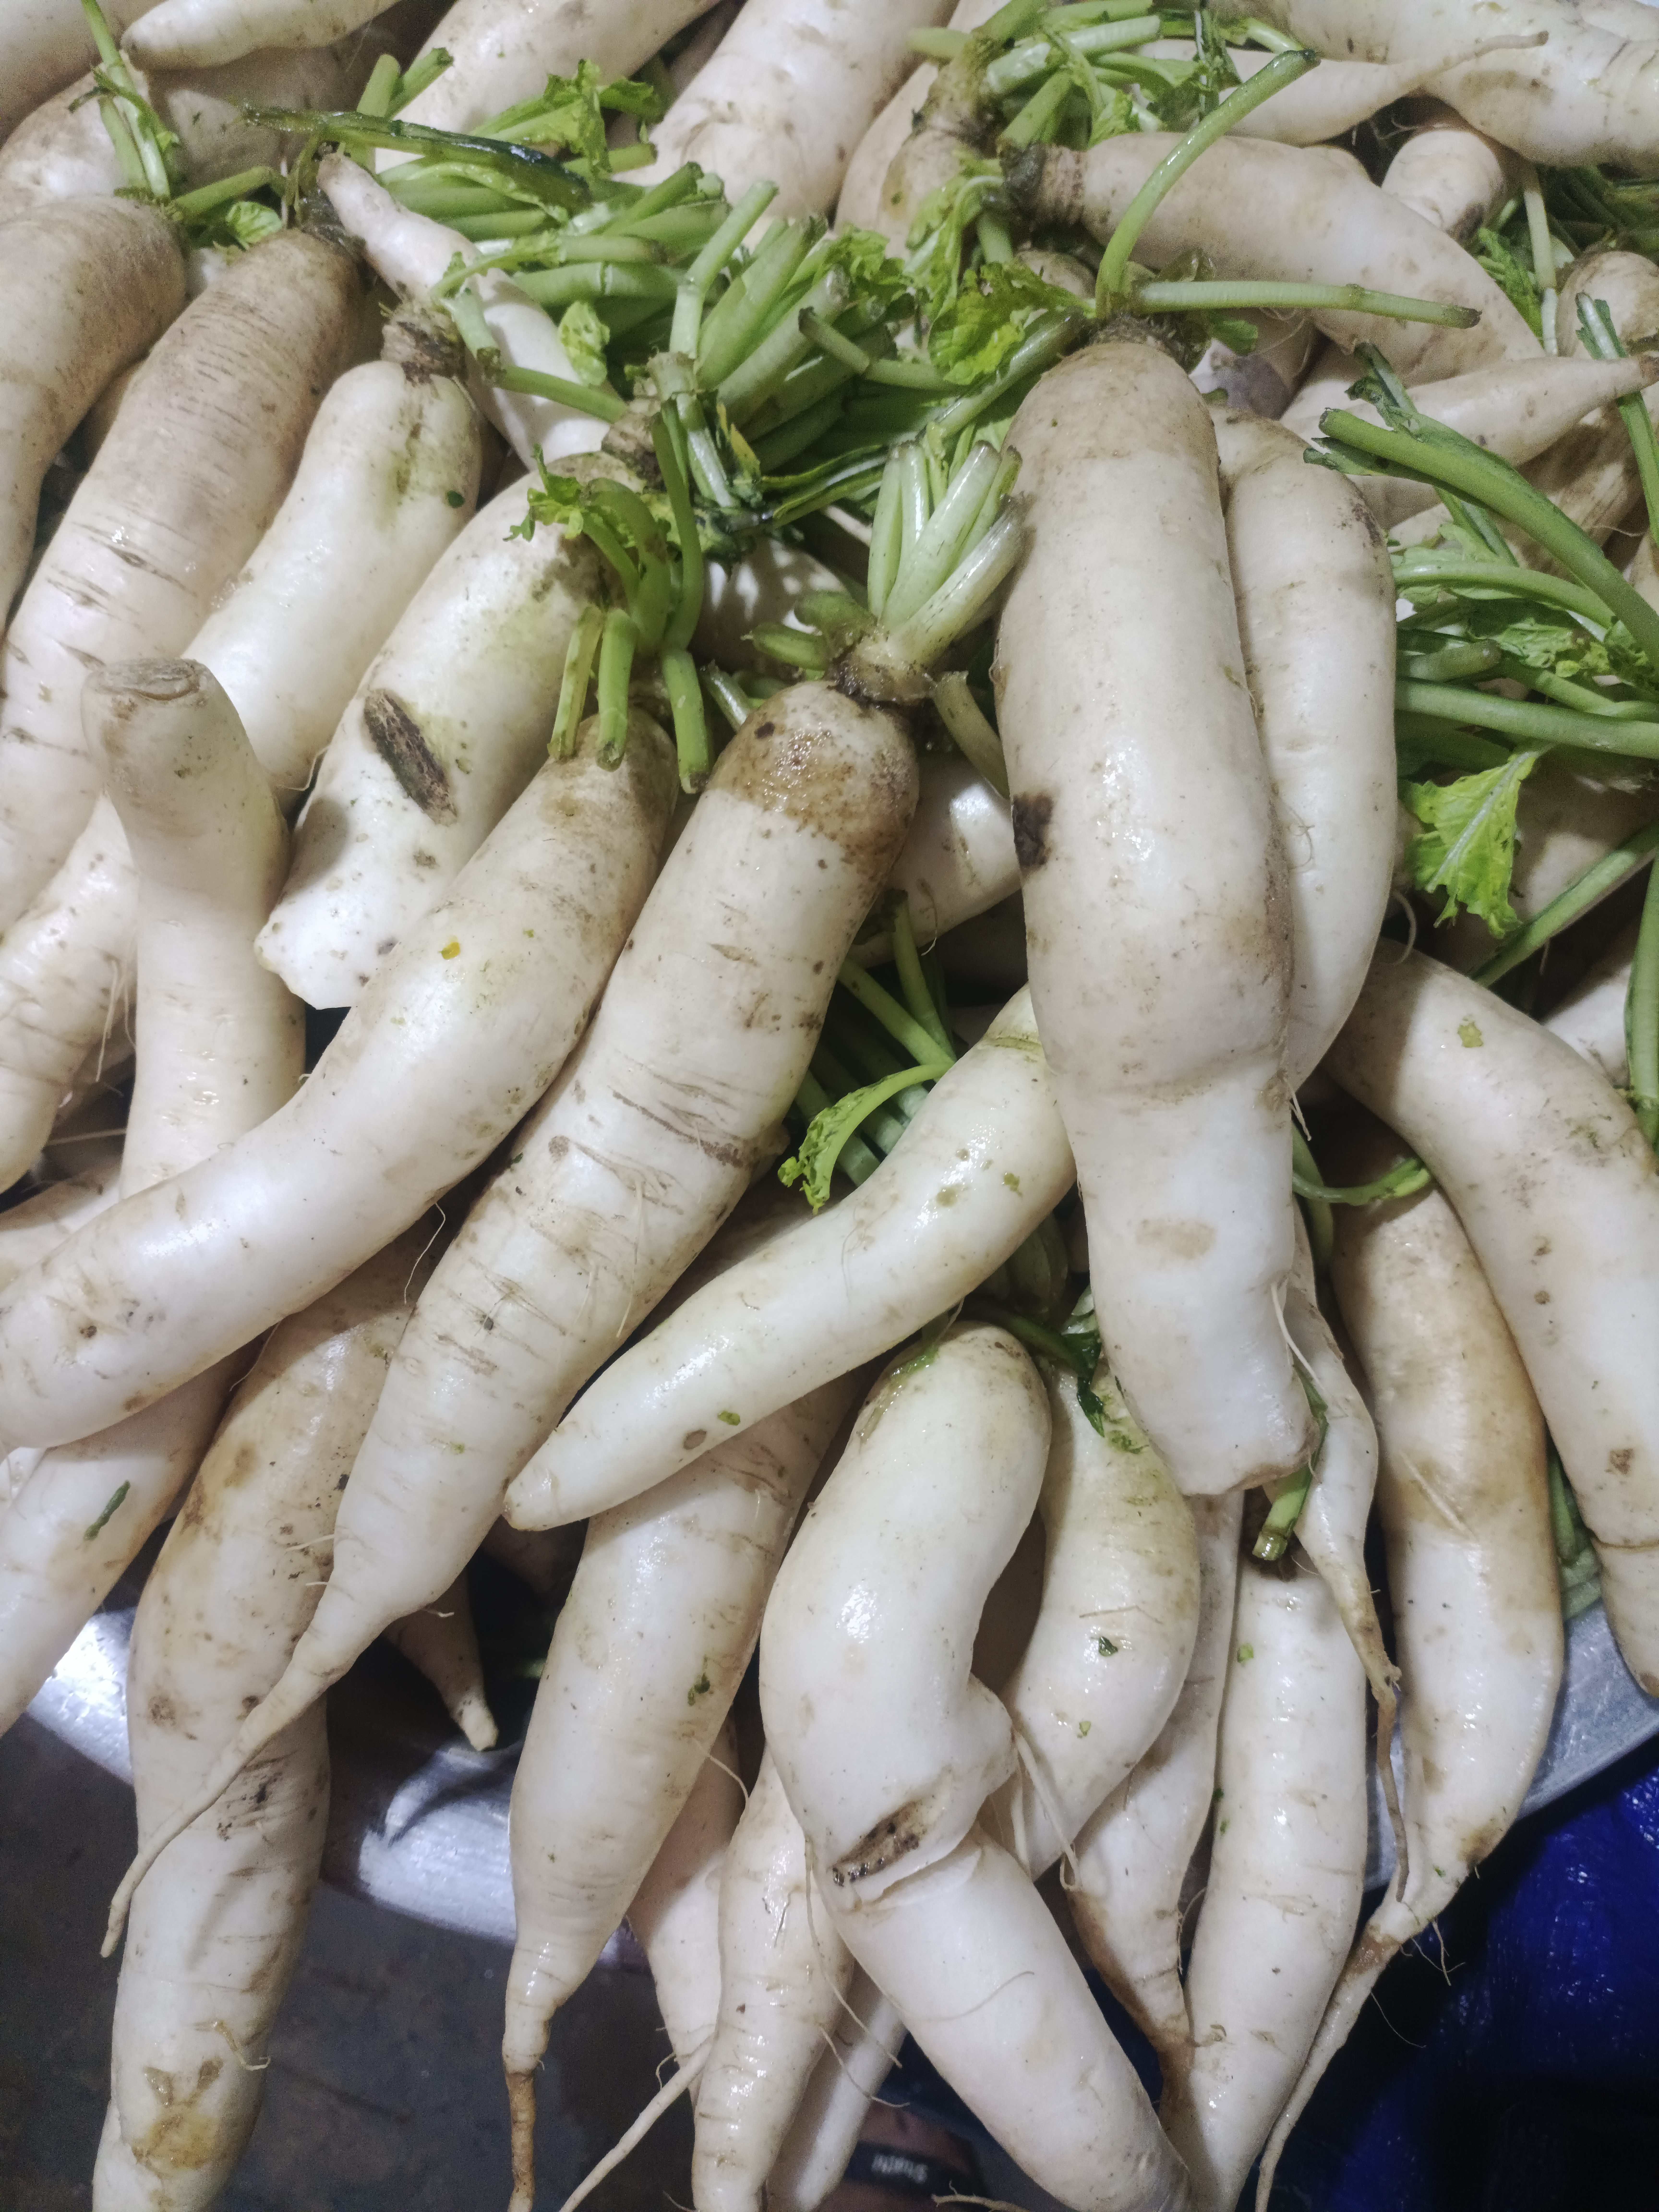
Label: Raphanus sativus